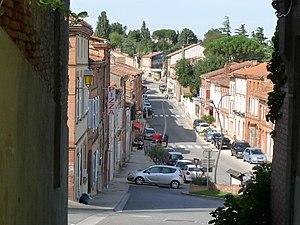
Centre-bourg (rue de la République) vu de la porte de la Vierge, Nailloux, Haute-Garonne, France
Nailloux est une commune française située dans le département de la Haute-Garonne, en région Occitanie.